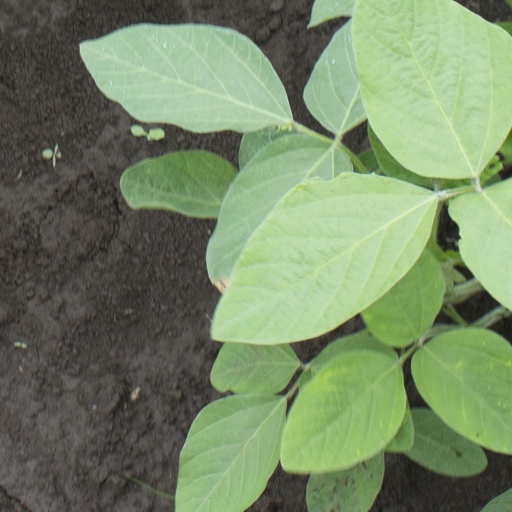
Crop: soybean